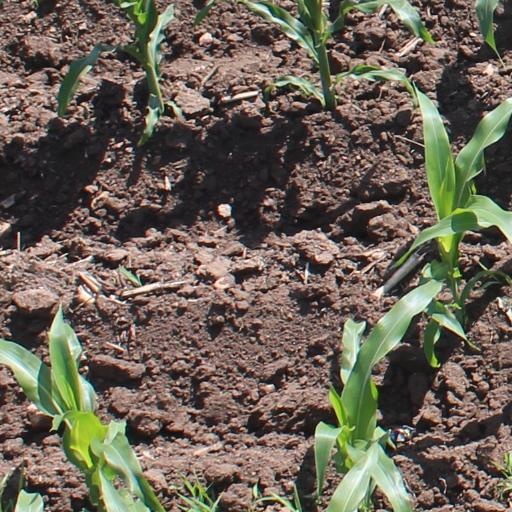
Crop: maize; corn